Intelligence

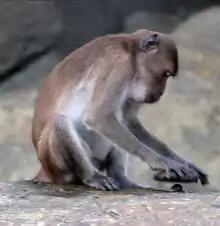
A crab-eating macaque using a stone

Although humans have been the primary focus of intelligence researchers, scientists have also attempted to investigate animal intelligence, or more broadly, animal cognition. These researchers are interested in studying both mental ability in a particular species, and comparing abilities between species. They study various measures of problem solving, as well as numerical and verbal reasoning abilities. Some challenges include defining intelligence so it has the same meaning across species, and operationalizing a measure that accurately compares mental ability across species and contexts.